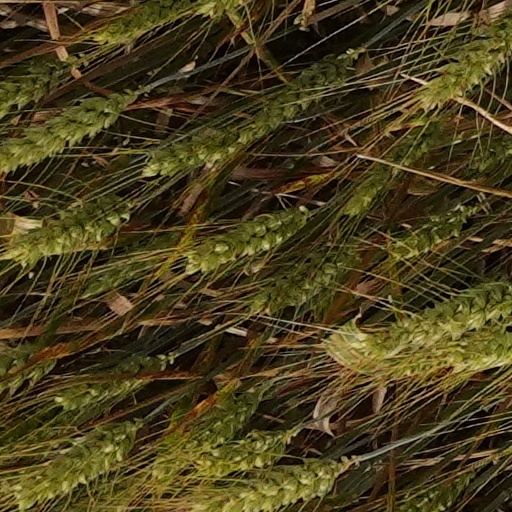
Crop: wheat